Romana (Doctor Who)

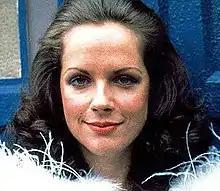
Mary Tamm as Romana I

The White Guardian originally assigns Romana to assist the Doctor during the quest for the Key to Time, a series of linked serials which constitute the whole of Season 16 (1978–79). Romana first appears in "The Ribos Operation", and was intended as a contrast to her predecessor, the savage Leela. Romana is initially haughty and somewhat arrogant, looking down on the Doctor (whom she considers to be her academic inferior) and responding to his initial resentment at her presence with icy put-downs. However, she soon gains an appreciation for the Doctor's experience and sense of adventure, and begins to respect him as a teacher.